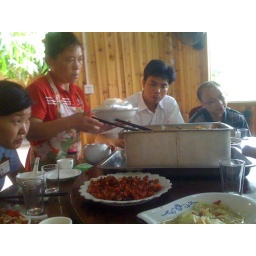
duck soup in a river hut